Tatyana Mitkova

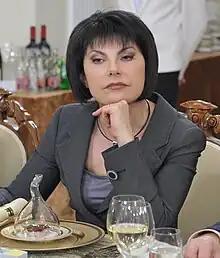
Mitkova in 2012

Tatyana Rostislavovna Mitkova (born 13 September 1955) is a Russian television journalist for NTV. She became famous in 1991 for refusing to read the official Soviet Union version of the military response to the uprising in Lithuania. In 2001, BBC News described her as one of Russia's "best-known news presenters".